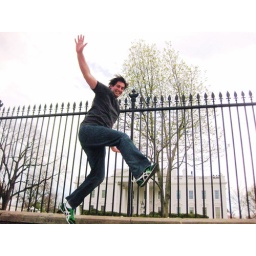
Josh jumping in front of the white house! LOVE OBAMA